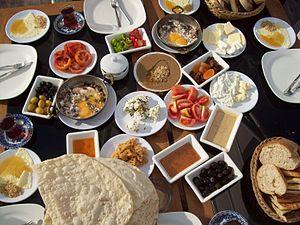
La cuisine turque bénéficie de l'héritage ottoman et est à la charnière des saveurs asiatiques, orientales et méditerranéennes. En effet, la cuisine turque s'est enrichie des migrations des Turcs au cours des siècles, de l'Asie centrale à l'Europe et fut influencée par ses pays voisins. À l'inverse, on trouvera un grand nombre de plats communs avec les gastronomies libanaise, grecque ou arménienne.